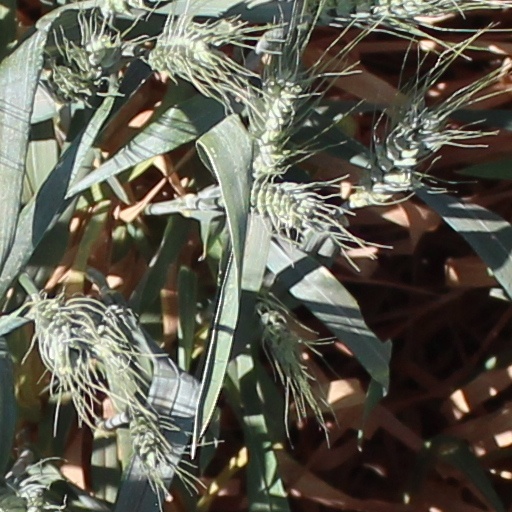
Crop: wheat